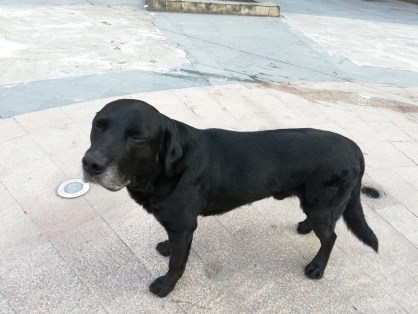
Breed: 3580-n000122-Labrador_retriever